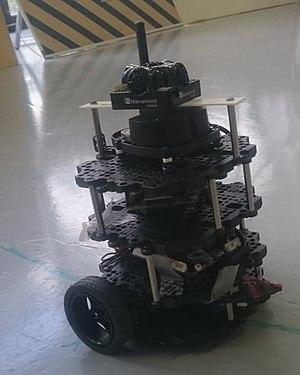
Turtlebot 3 Burger suivant une trajectoire
Turltebot 3 est un robot mobile différentiel, développé en 2017 par la compagnie sud-coréenne de robotique Robotis en collaboration avec la communauté Open Source Robotics Foundation. Il est considéré comme étant le plus compact, le plus personnalisable et le plus économique de sa génération. Turtlebot 3 est basé sur le système d'exploitation pour la robotique, ce qui fait de lui un outil idéal pour les étudiants, les chercheurs scientifiques et les personnes qui débutent en ROS ou en robotique.